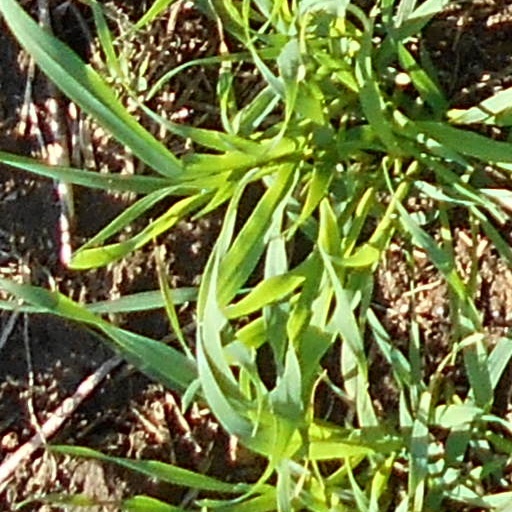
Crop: wheat